The Mystery of the Masked Rider

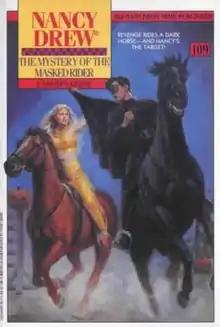
First edition cover

The Mystery of the Masked Rider is a novel in the Nancy Drew Mystery Stories series about the teenage girl-detective, published in 1992. While appearing under the Carolyn Keene house pseudonym, it was written by Alison Hart.